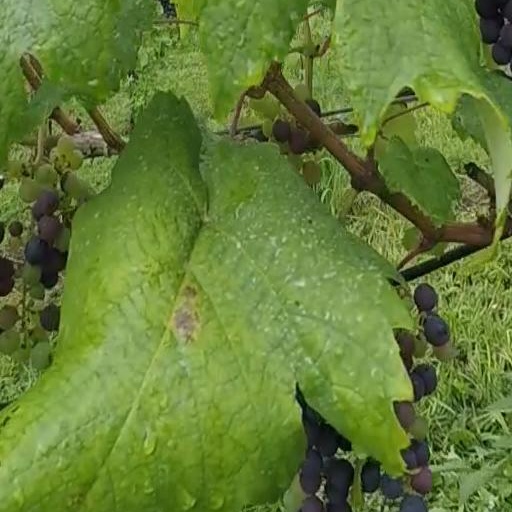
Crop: grape